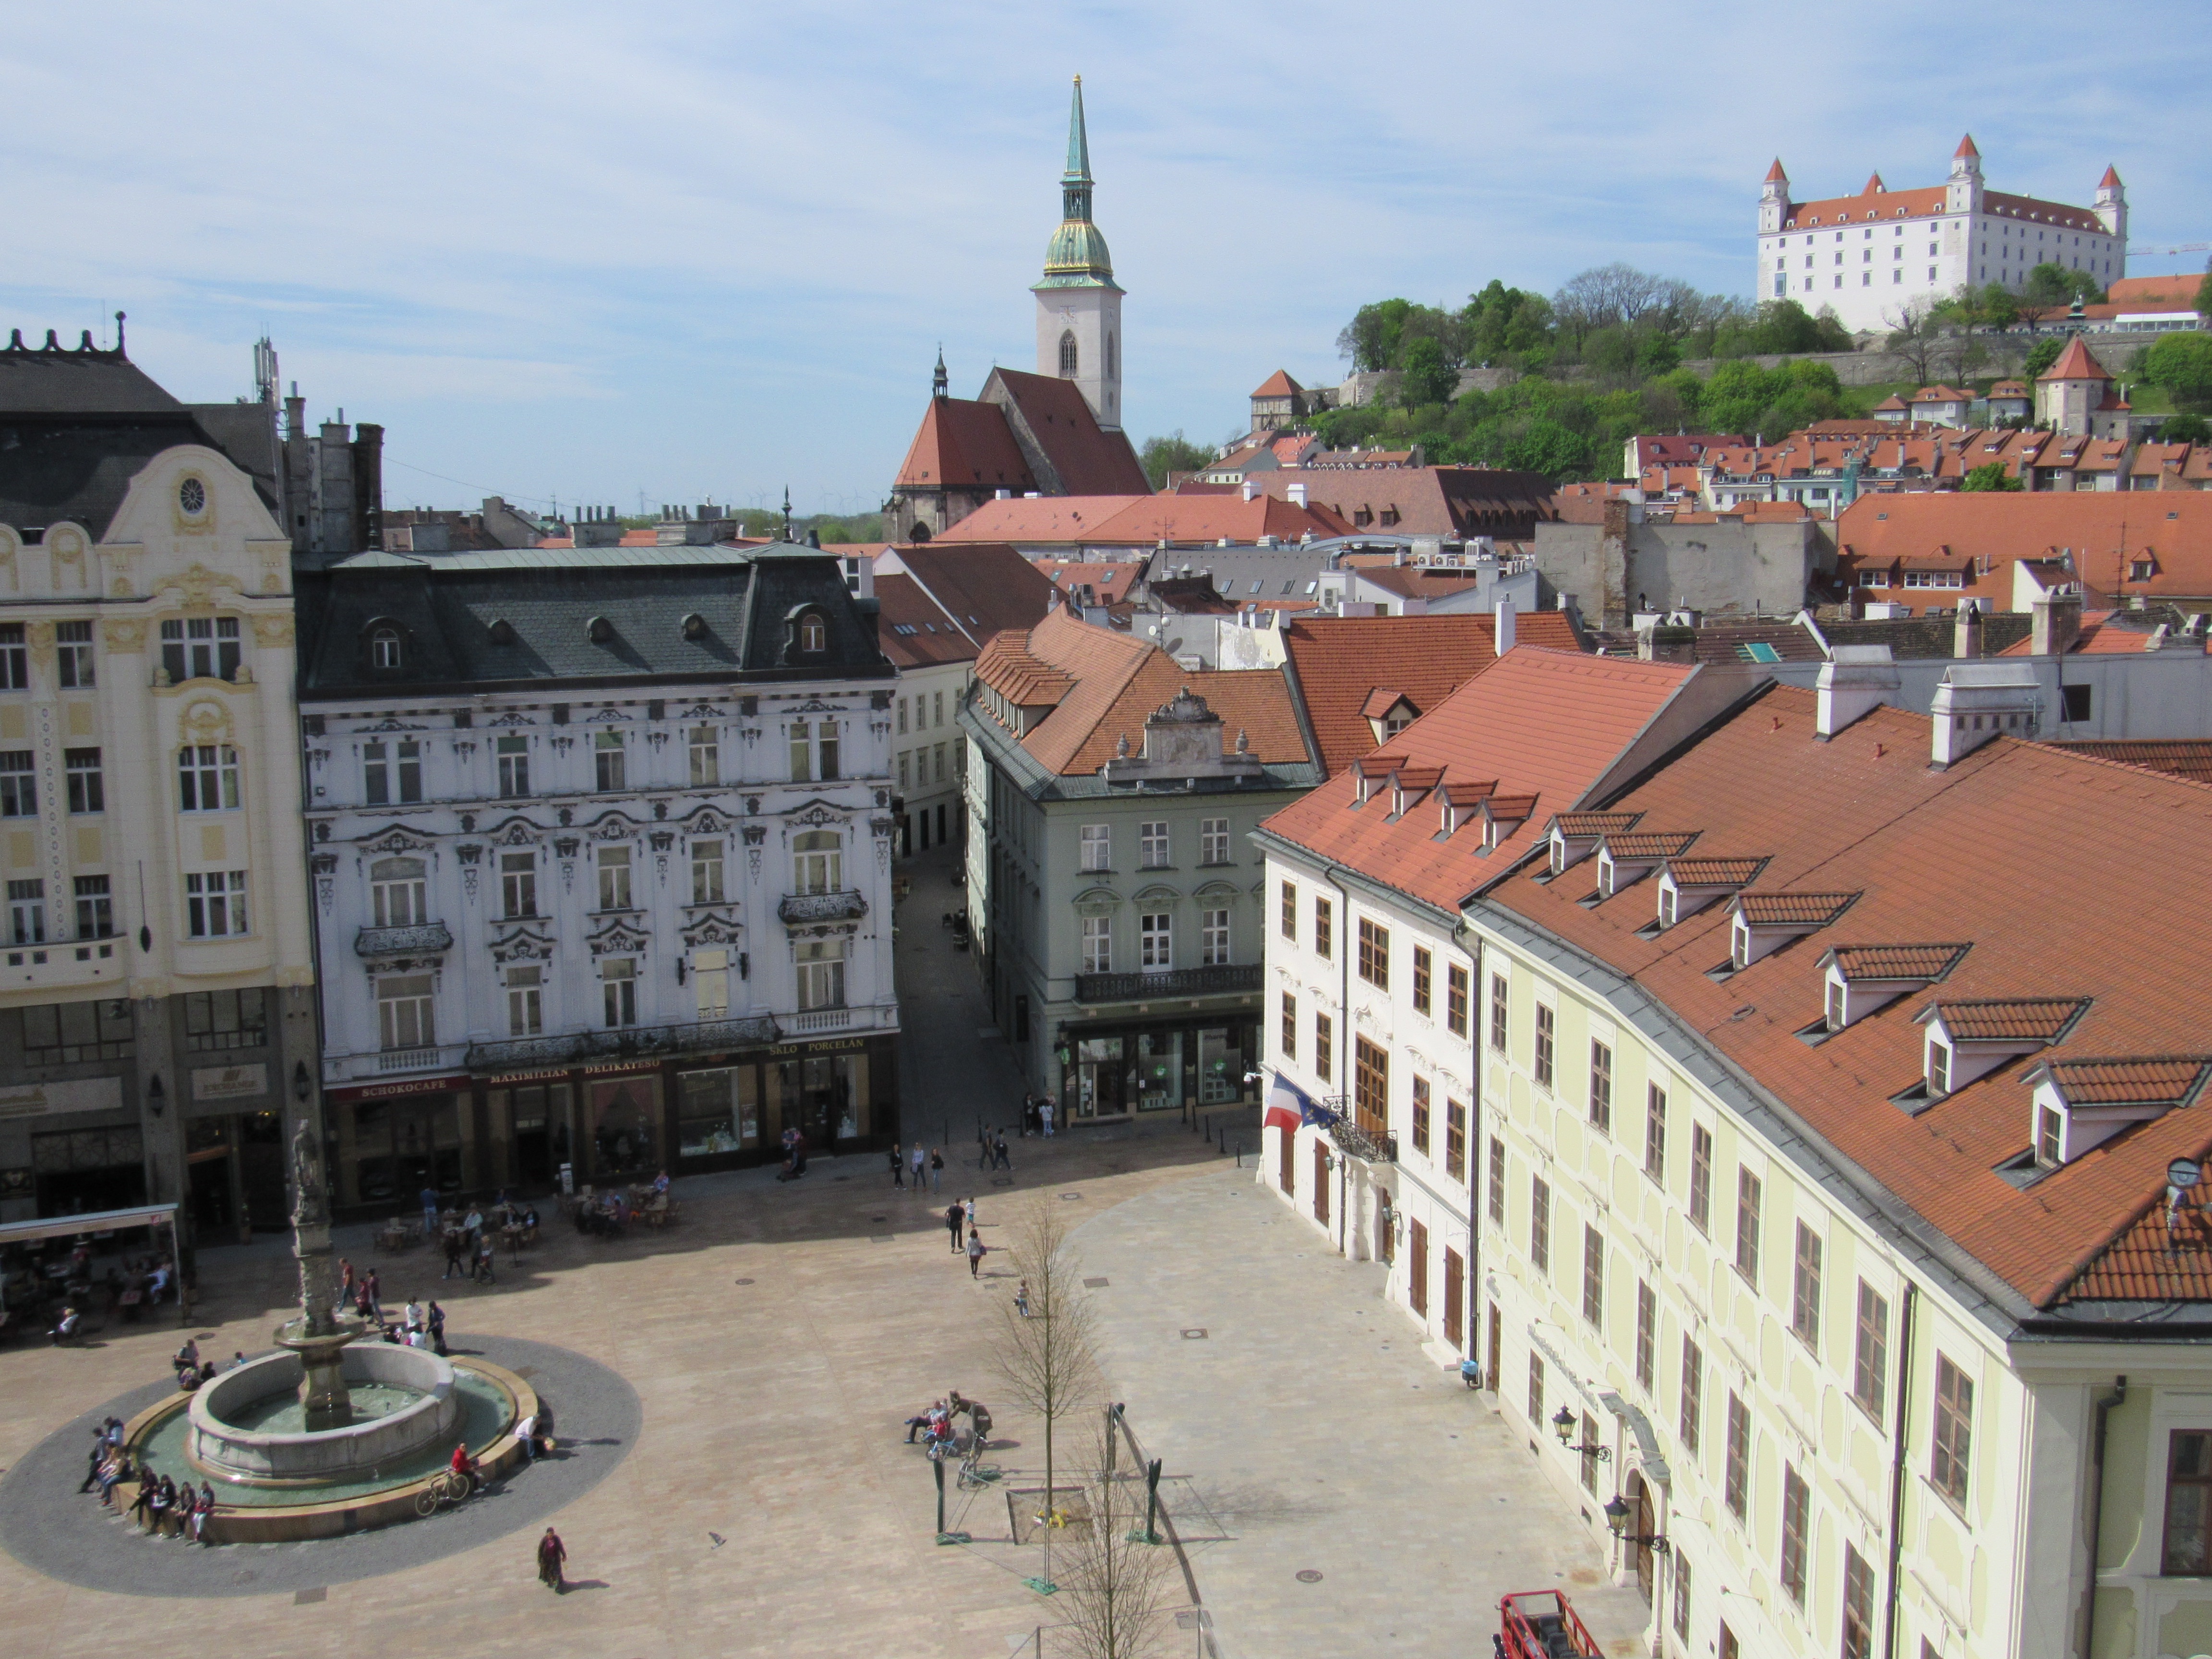
town, palace, city, cityscape, plaza, center, town square, bratislava, neighbourhood, slovakia, ancient history, human settlement